River Truim

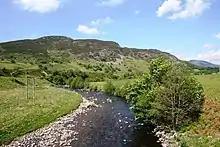
River Truim near Etteridge

The River Truim (Abhainn Truim in Gaelic) is a right bank tributary of the River Spey in the Scottish Highlands. Its headwaters meet to the north of the Pass of Drumochter and flow northwards as the Truim past the dam at the northern end of Loch Ericht and through the village of Dalwhinnie, highest village in the Scottish Highlands. The distillery at Dalwhinnie producing Dalwhinnie Single Malt is also the highest in Scotland. The waters of its most significant tributary, the Allt Cuaich, are diverted in part along an aqueduct to Loch Ericht. The river continues north-northeastwards down Glen Truim, over the Falls of Truim and on to meet the Spey 2.5 miles (4 km) southwest of Newtonmore. It is closely followed for almost its entire length by both the A9 road and the mainline railway from Perth to Inverness.